Blue Bonnet (brand)

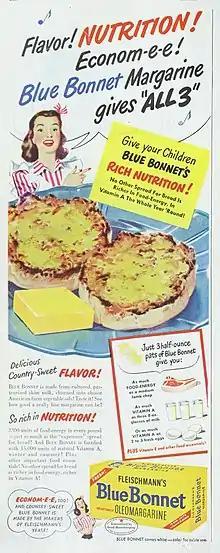
1948 advertisement in Ladies' Home Journal

Blue Bonnet is an American brand of margarine and other bread spreads and baking fats, owned by ConAgra Foods. Original owner Standard Brands merged with Nabisco in July 1981, but Nabisco ultimately sold Blue Bonnet to ConAgra, along with a number of other food brands, in 1998.